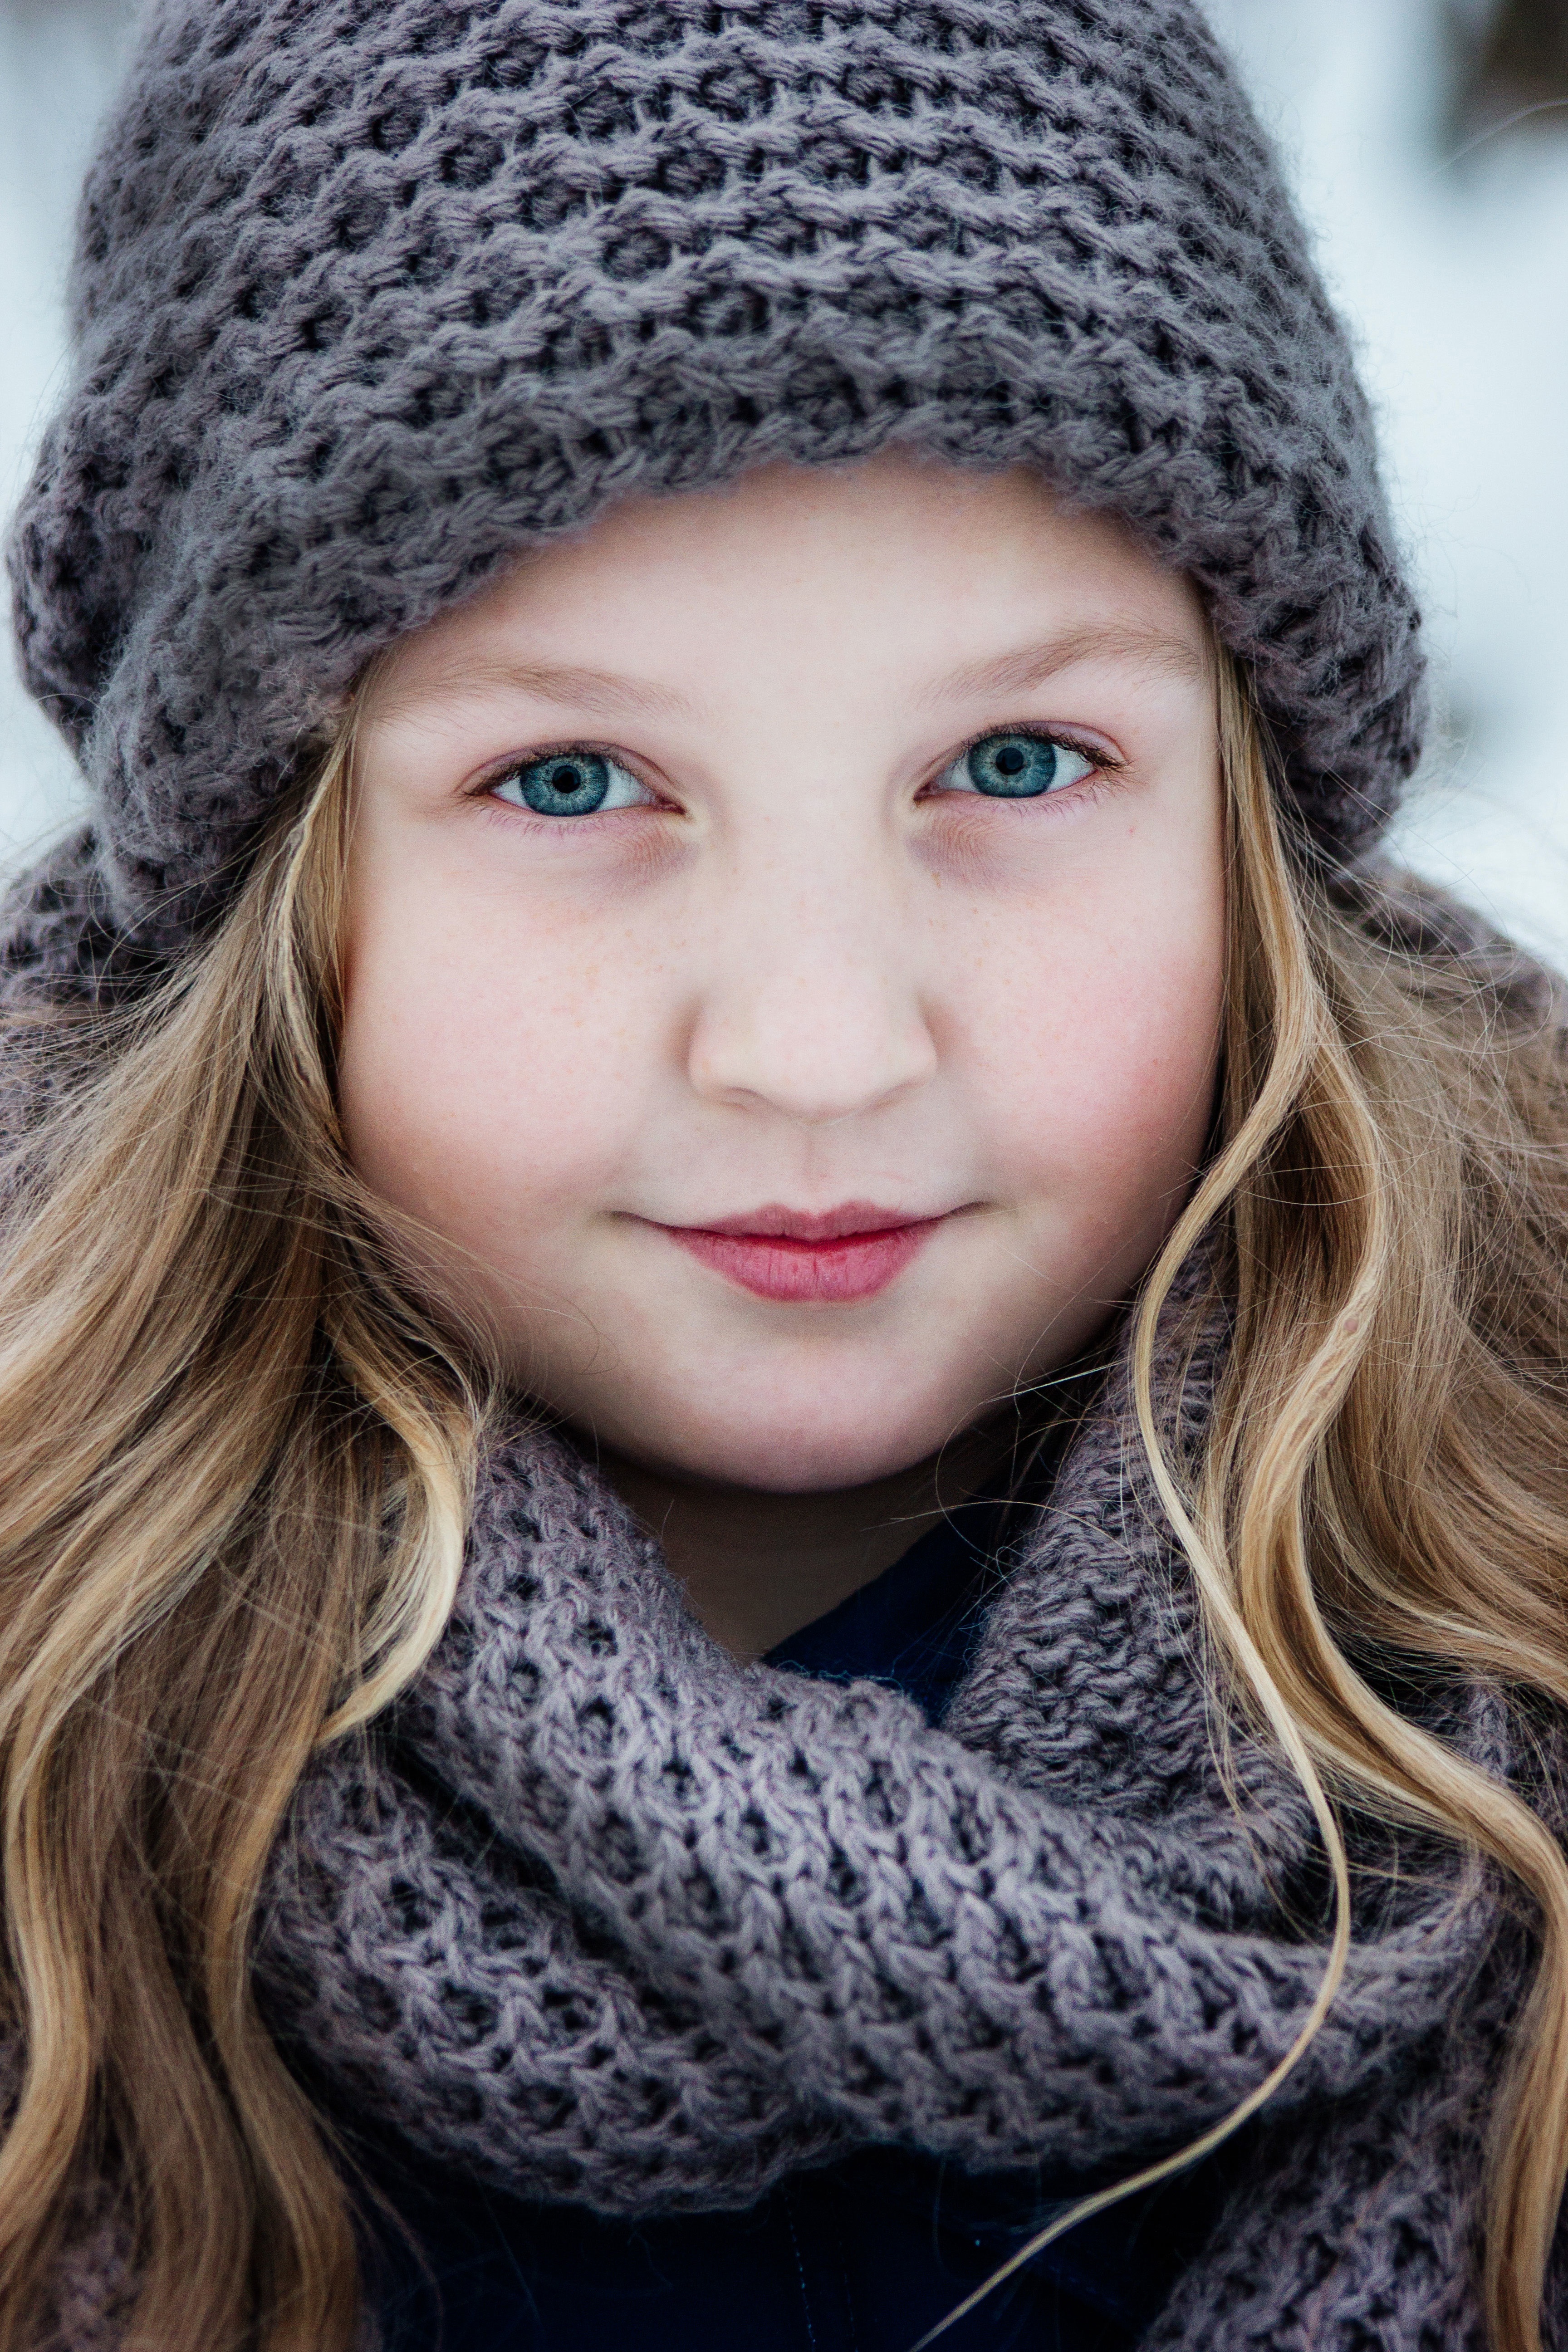
girl, portrait, model, child, hat, clothing, headgear, crochet, knitting, art, cap, photo shoot, portrait photography, fashion accessory, knit cap